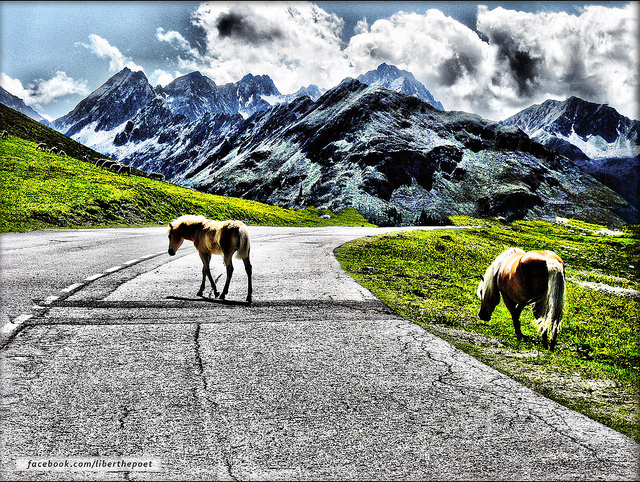
user: Given an image and a question. Answer the question in a short answer. Question: What is the main source of this animals food? Short Answer:
assistant: grass